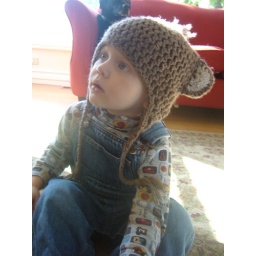
jack playing in monkey hat (7)